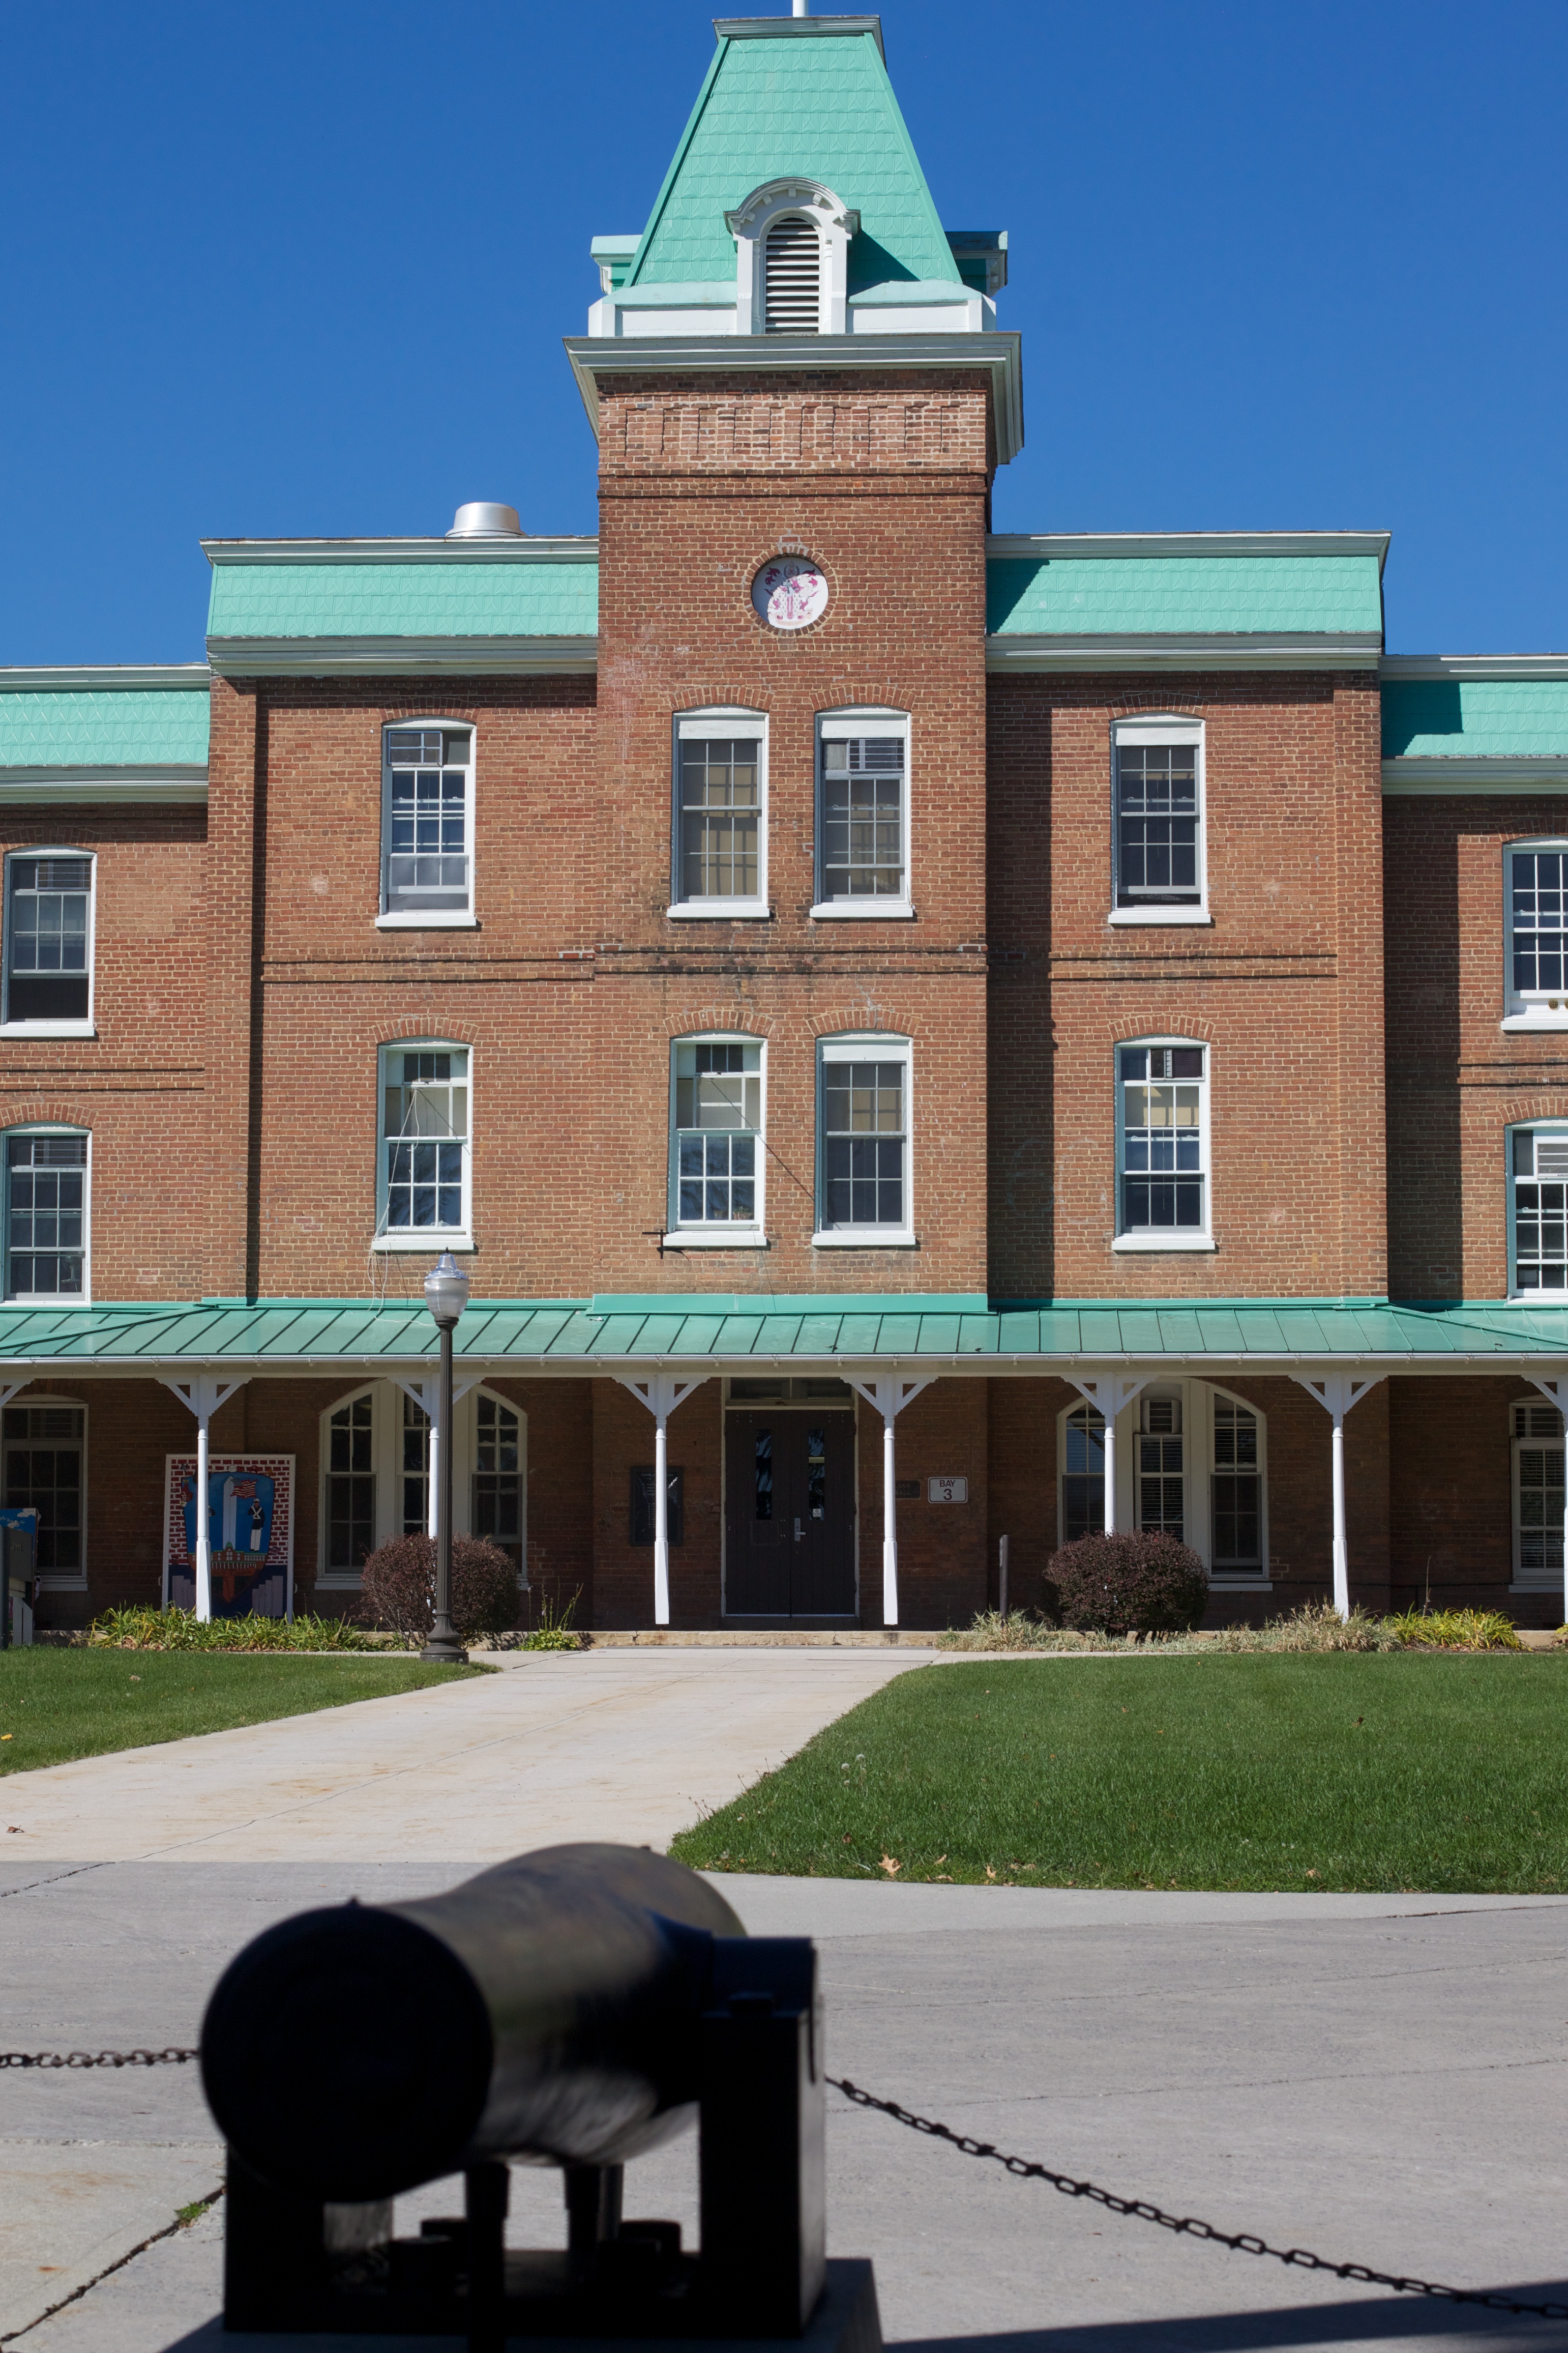
architecture, house, building, city, home, downtown, facade, university, school, campus, estate, courthouse, odyssey, neighbourhood, residential area